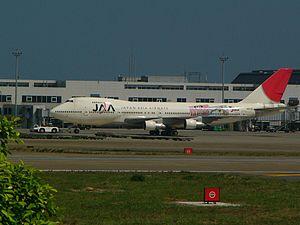
Japan Asia Airways était une compagnie aérienne japonaise, filiale de la Japan Airlines de 1975 à 2008. Elle était spécialisée dans les liaisons régionales en Asie.